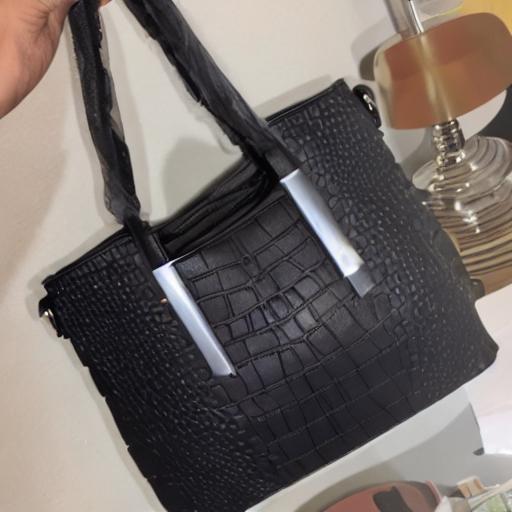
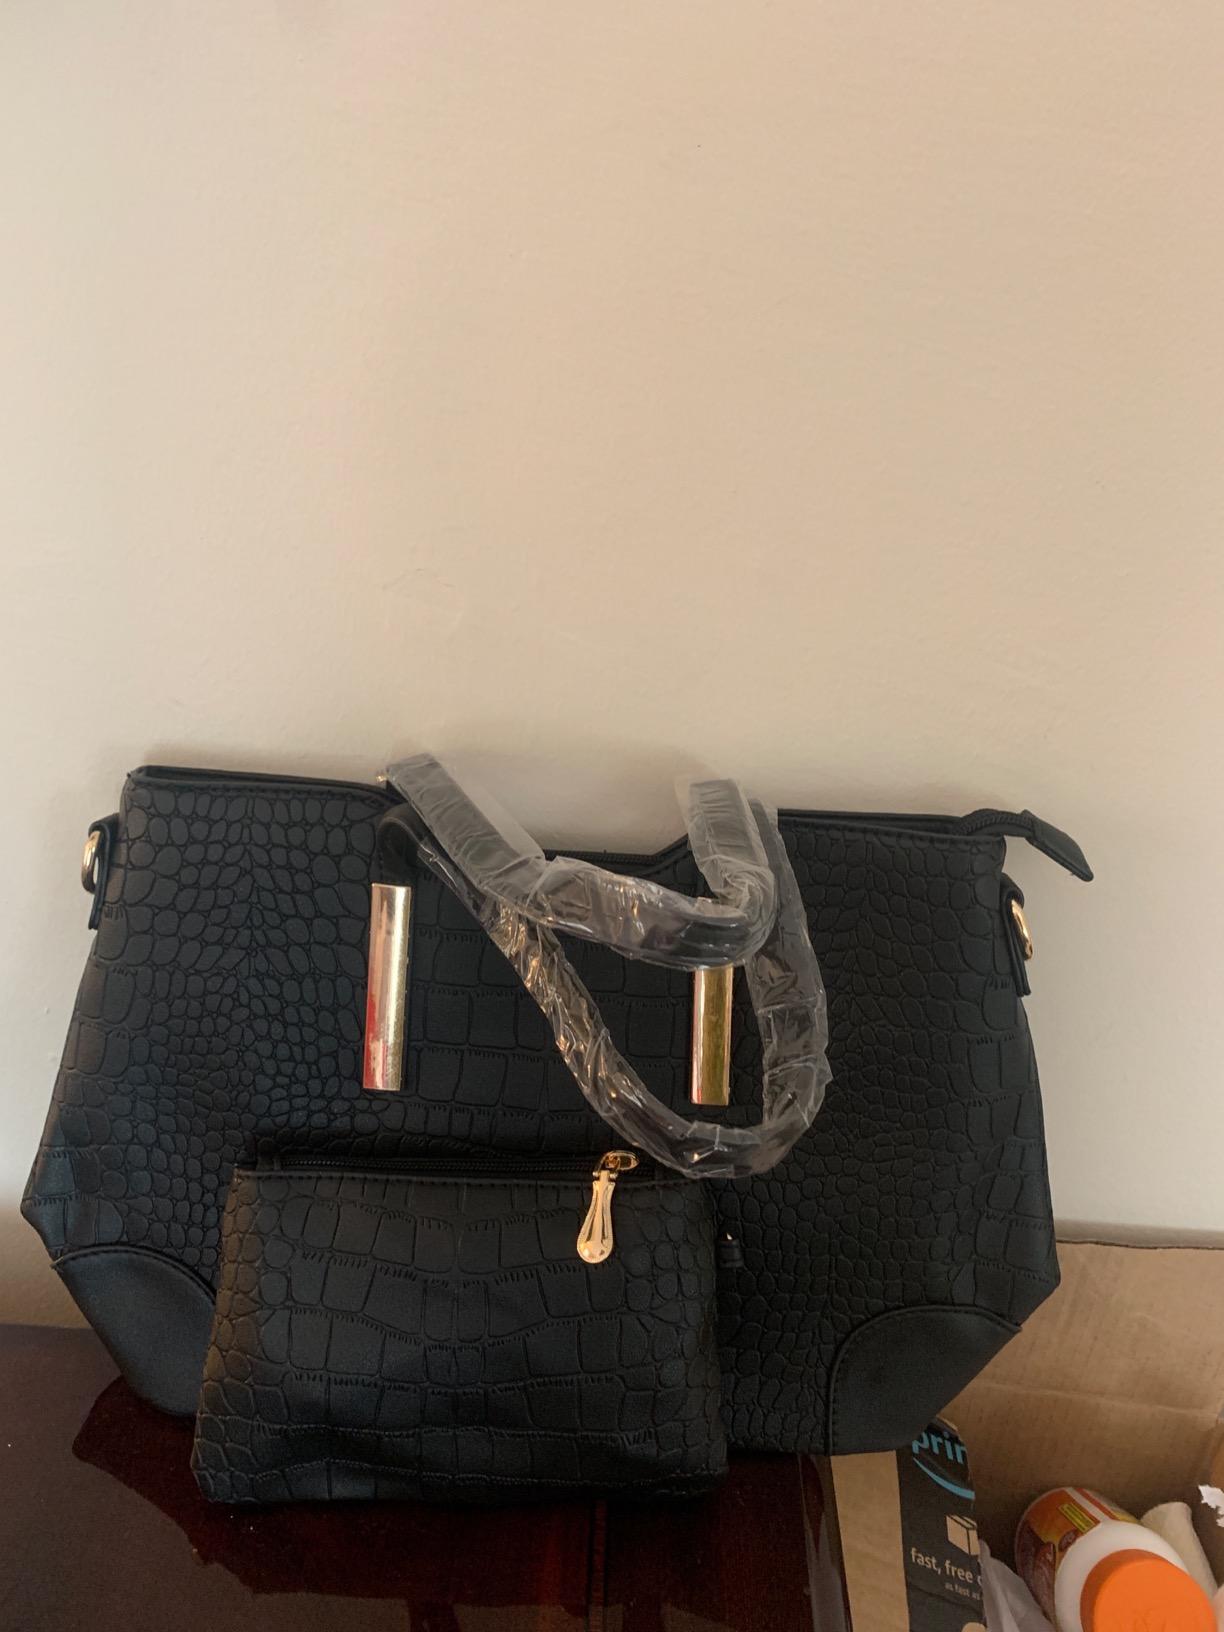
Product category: accessories_handbag
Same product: no